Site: brandenburg
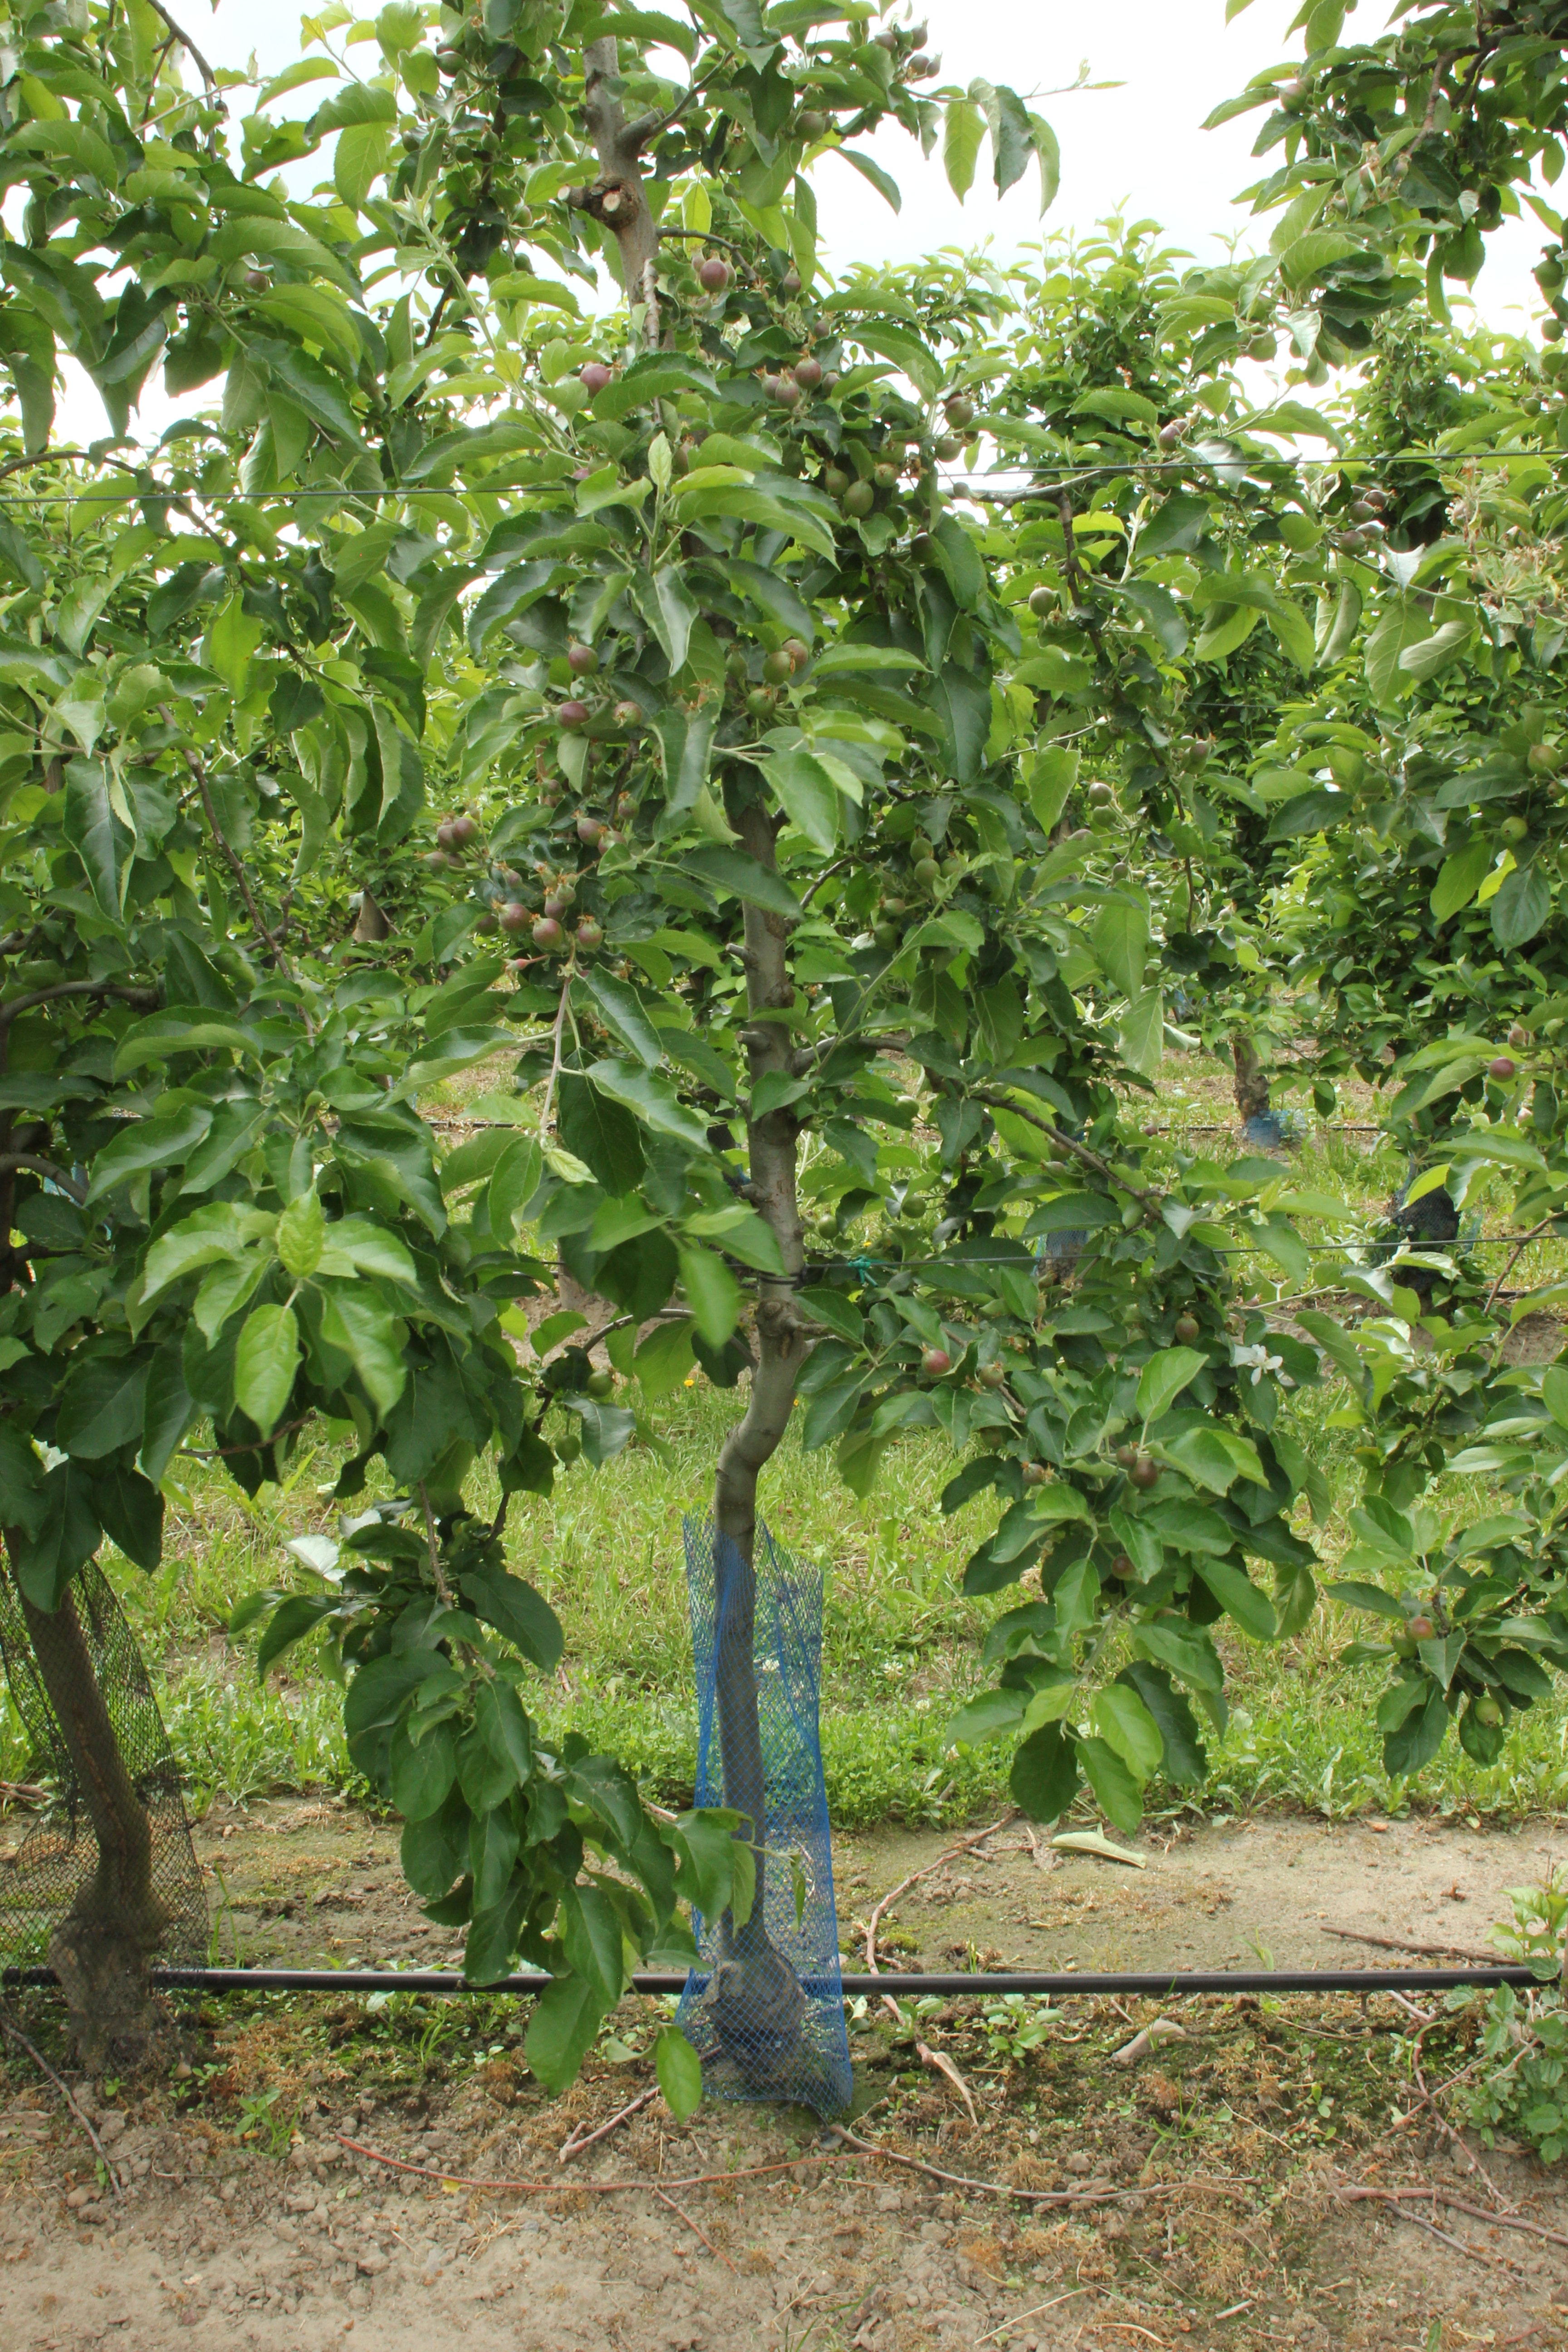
Growth stage (BBCH 72): Development of fruit